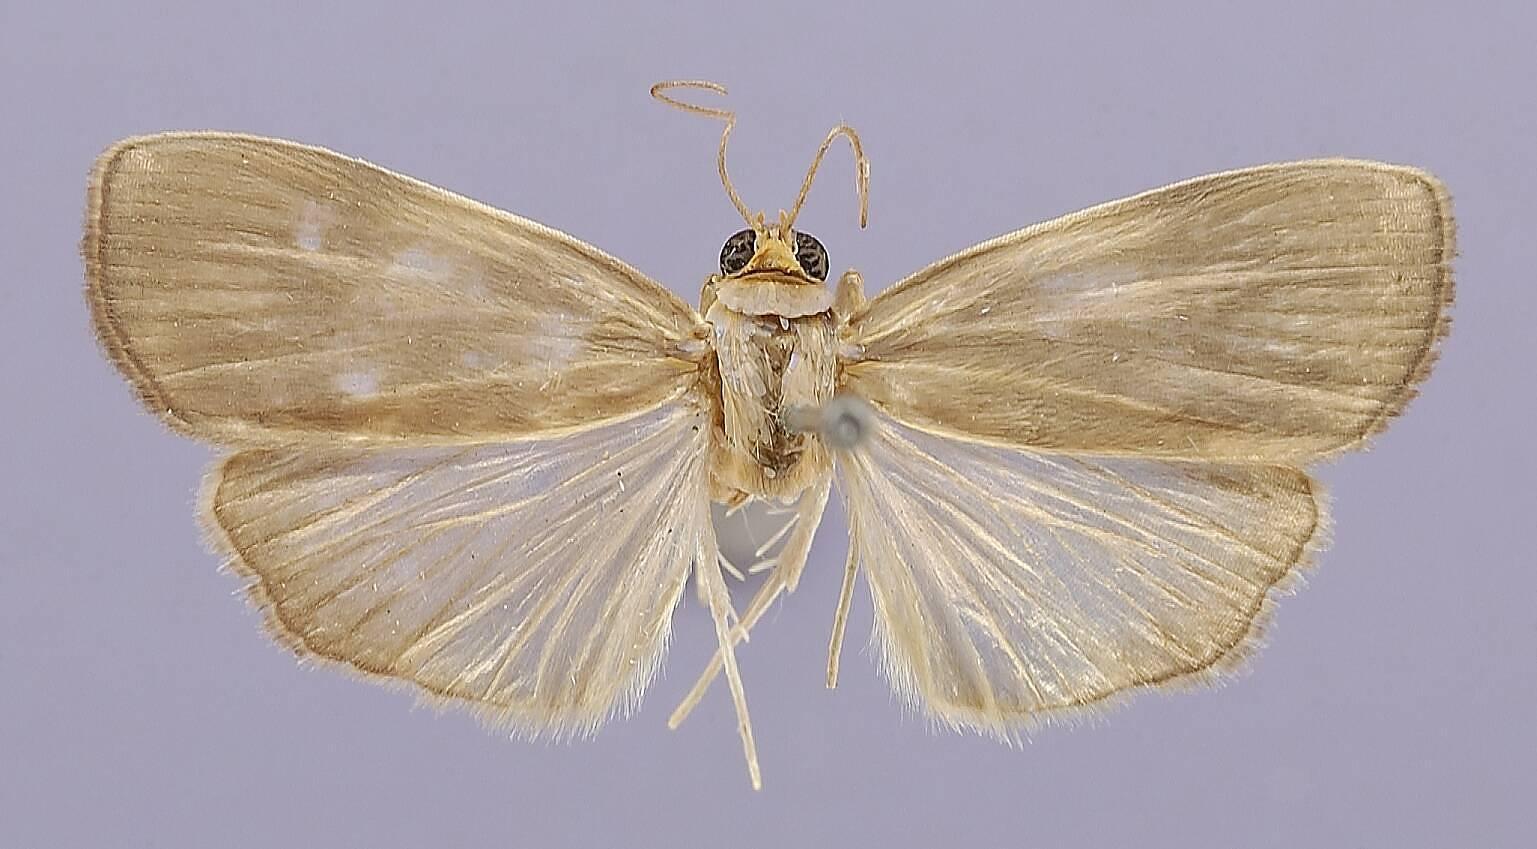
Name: Tyspanodes santiagalis
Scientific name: Tyspanodes santiagalis Schaus
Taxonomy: Animalia, Arthropoda, Insecta, Lepidoptera, Pyralidae
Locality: Santiago de Cuba, Cuba